1960 Agadir earthquake

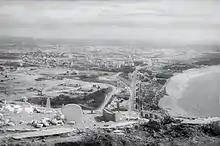
View of Agadir following the earthquake

The rescue work was hampered both by the level of destruction and by the weather – temperatures were unusually high for the time of year, reaching ). Rapid putrefaction of the thousands of corpses created a foul and unhealthy atmosphere, and adherence to the Ramadan fast caused further strain on rescue workers. Many victims also refused medical treatment, believing that to accept it would constitute breaking their fast. Rescue workers were equipped with gas masks, and quicklime was spread over areas where rescue was considered hopeless, to destroy the rotting corpses – the risk of killing buried survivors as well being accepted. Disinfectant and DDT were sprayed over the ruins from lorries and helicopters to control disease and kill the swarms of flies which were attracted to the scene. The ruins also became infested by rats from the destroyed sewer network and rat poison was spread to kill them; larger animals, such as stray dogs and cats which fed on the human corpses, were shot. Looters were also attracted to the destruction; they were shot on sight and their bodies dumped in mass graves along with those of the victims. These measures were viewed as callous and brutal by those remote from the scene, but given the scale of the destruction and the rapid infestation of the ruins by potential carriers of disease, drastic measures were seen as necessary in order to prevent still further loss of life from epidemic.